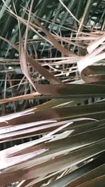
Label: Potassium Deficiency